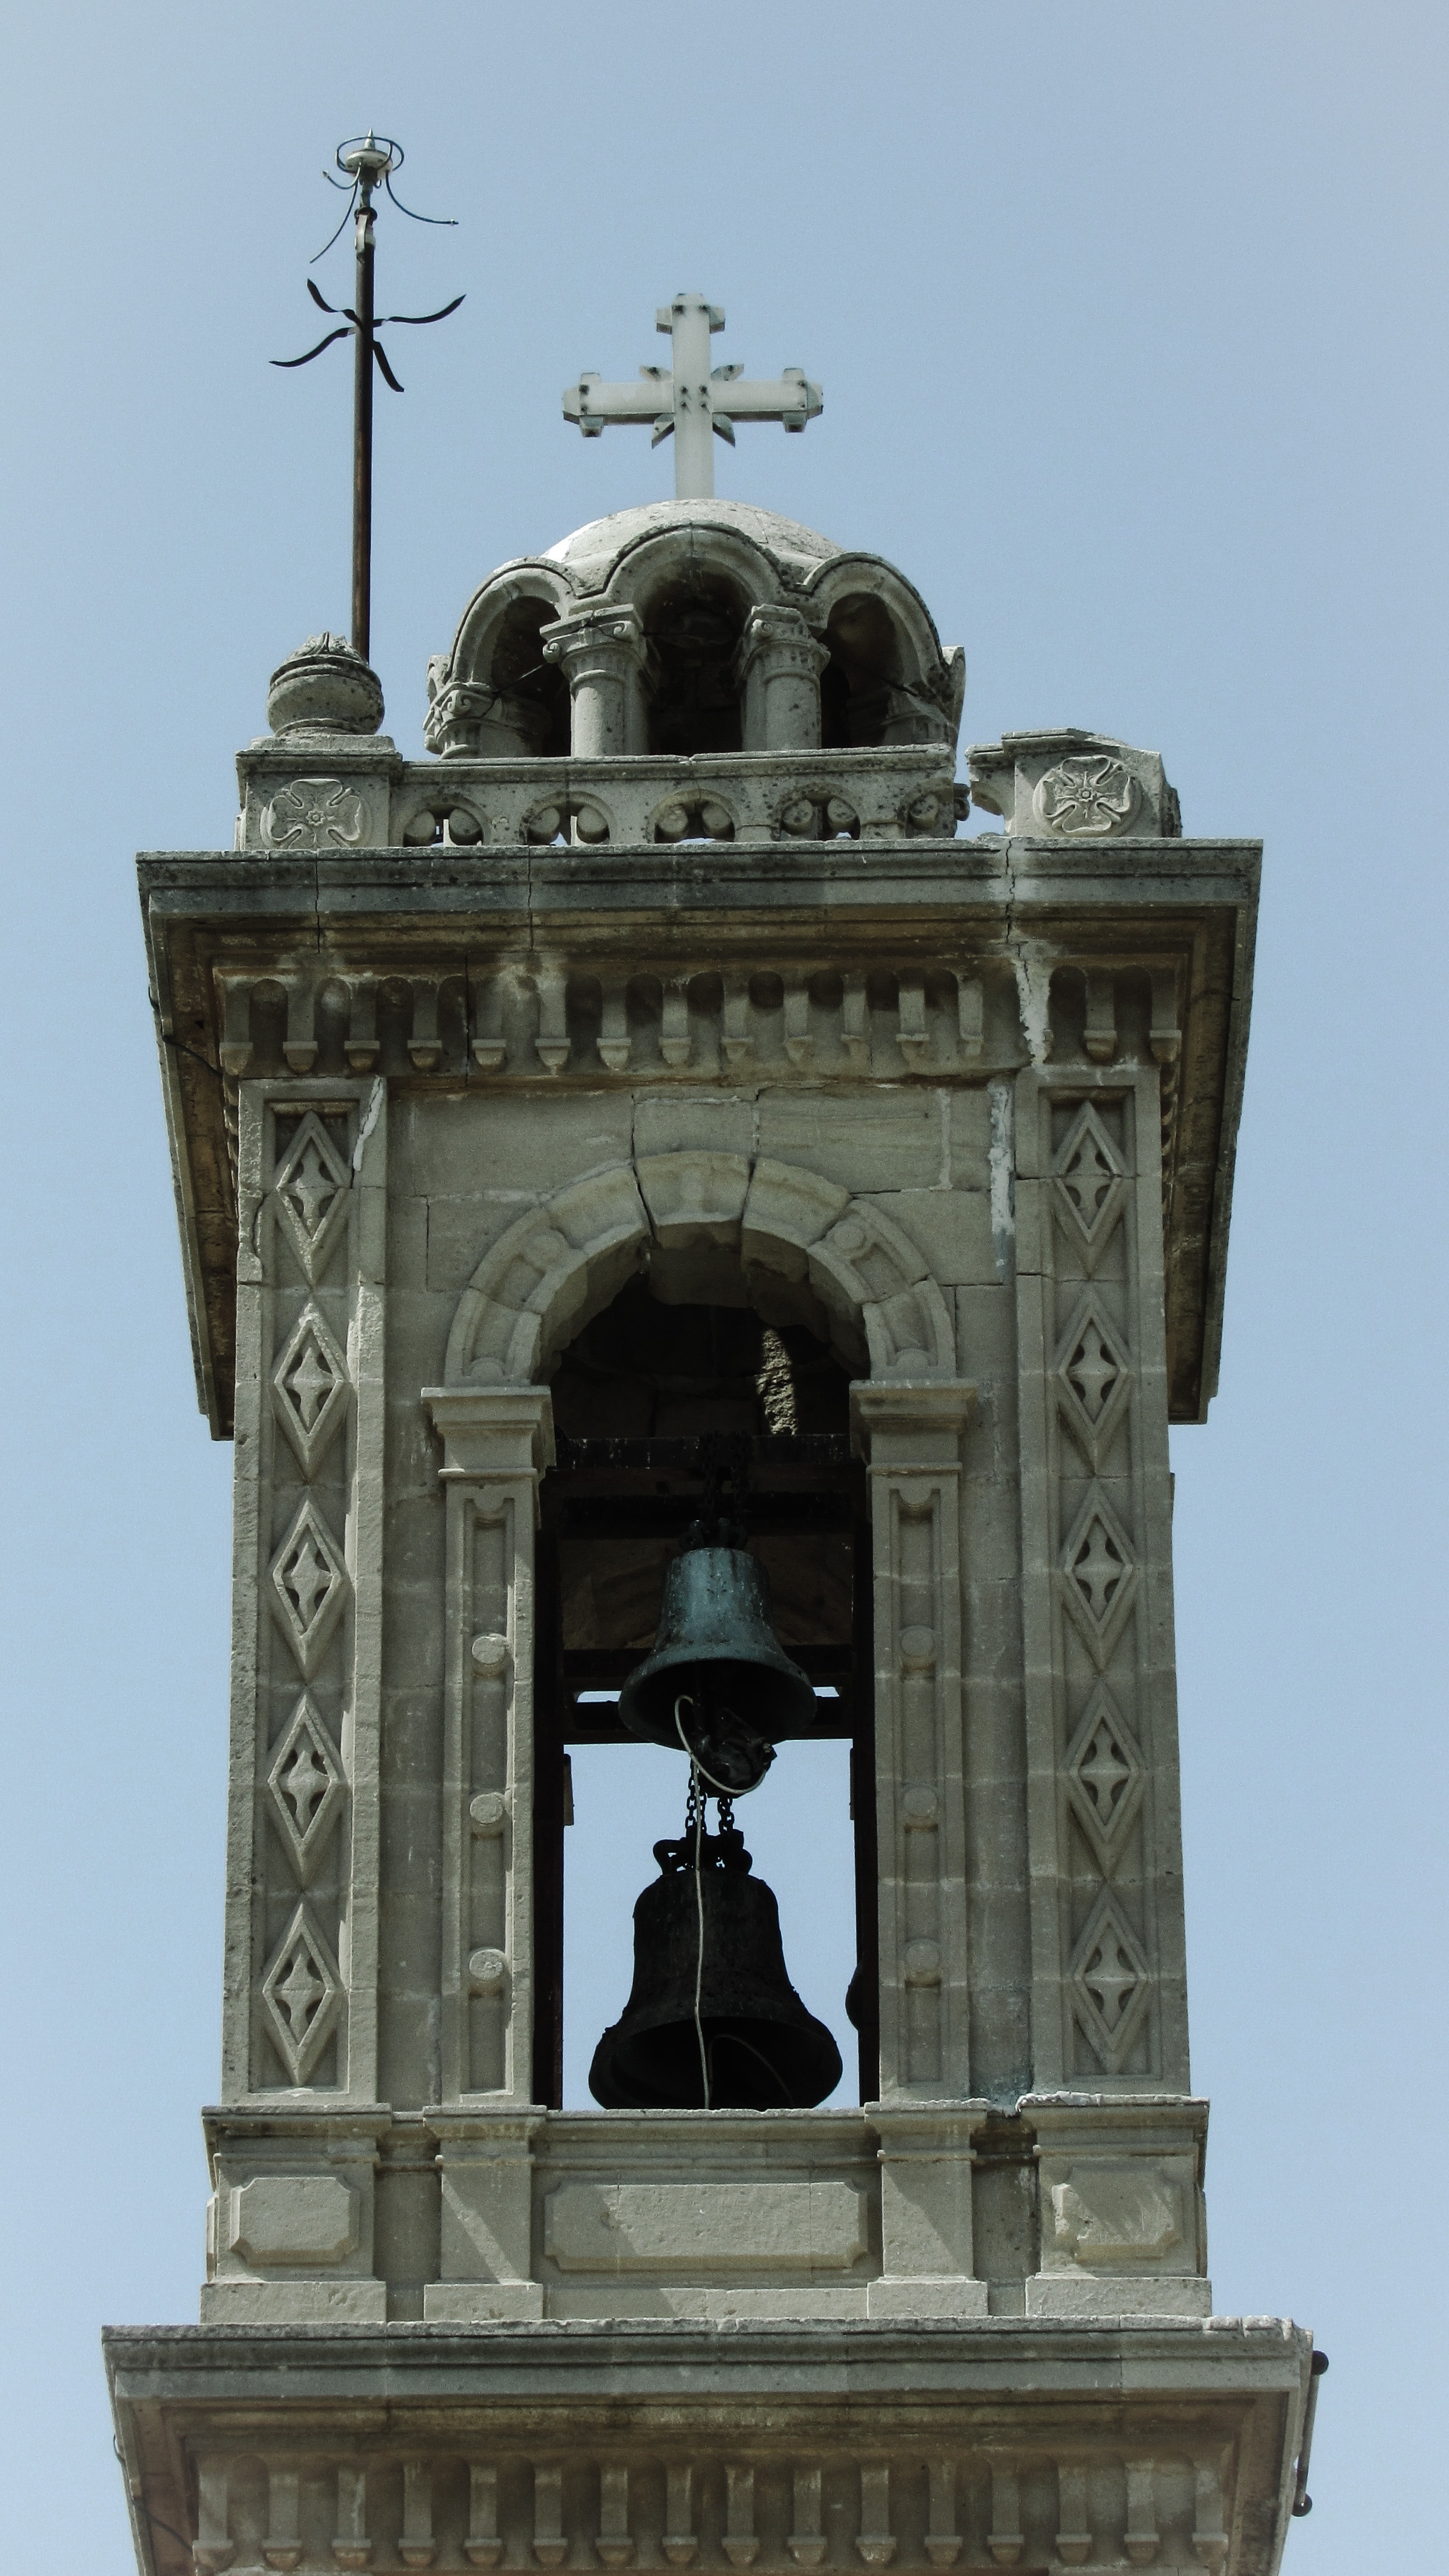
architecture, monument, statue, arch, tower, religion, landmark, church, clock tower, bell tower, sculpture, christianity, orthodox, cyprus, belfry, xylotymbou, ayios andronikos and athanasia, ancient history